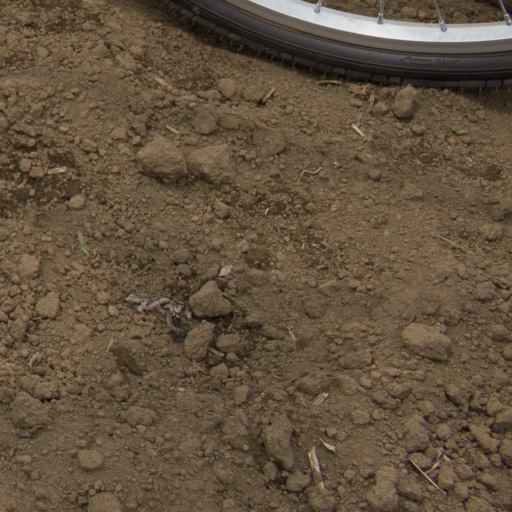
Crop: Jerusalem artichoke